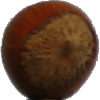
Label: Nut Forest 1